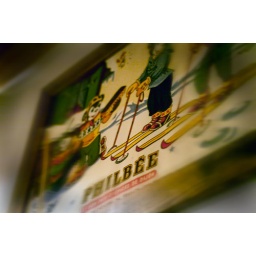
on our wall in the chalet. skiing teddy bears eating bread.  La Tania, France